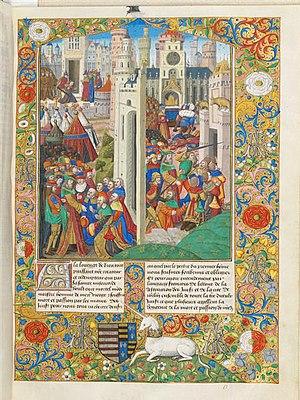
La Révolte des Maccabées qui se déroule de 175 à 140 av. J.-C. est à la fois une révolte des Juifs de Judée contre les Séleucides et un conflit interne au peuple juif opposant les traditionalistes aux Juifs hellénisants. Elle tire son nom de la famille des Maccabées, dont Mattathias et ses fils Judas et Simon. Cet épisode est raconté dans les deux premiers Livres des Maccabées et conduit à la fondation de la dynastie des Hasmonéens.
Guillaume Coquillart, aussi orthographié Coquillard, né à Reims en 1452 et mort en 1510, est un poète français.